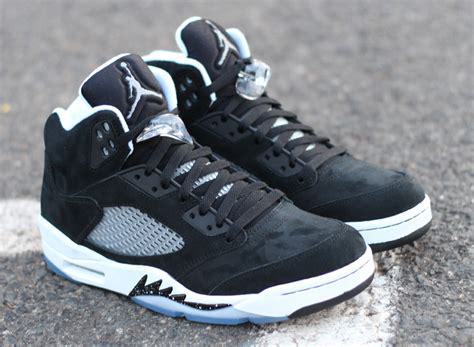
Brand: Jordan
Model: 5 Retro